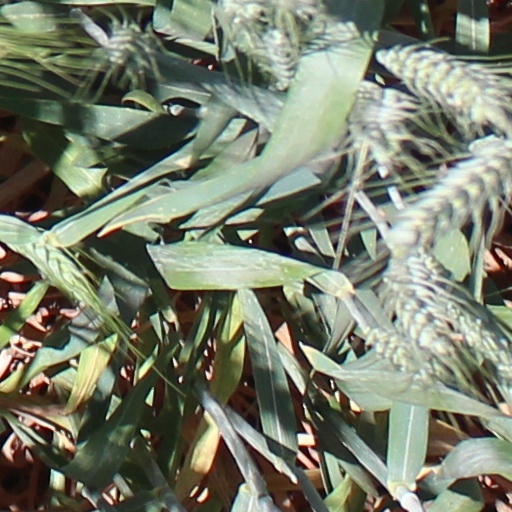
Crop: wheat